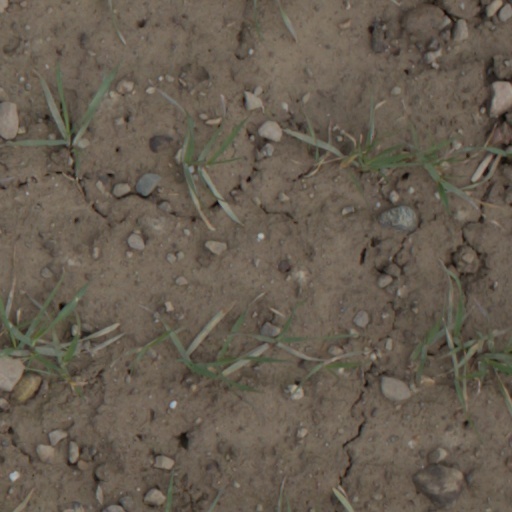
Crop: wheat